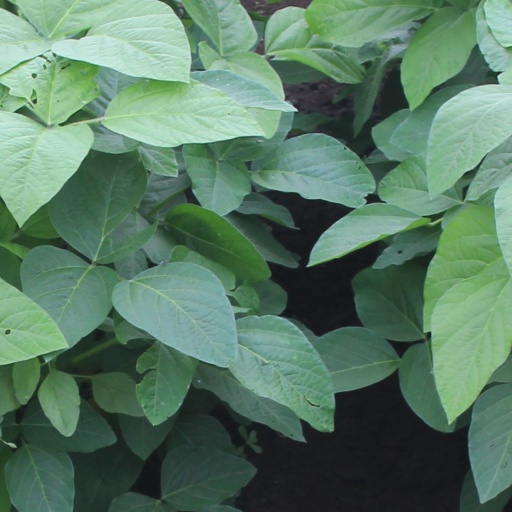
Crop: soybean